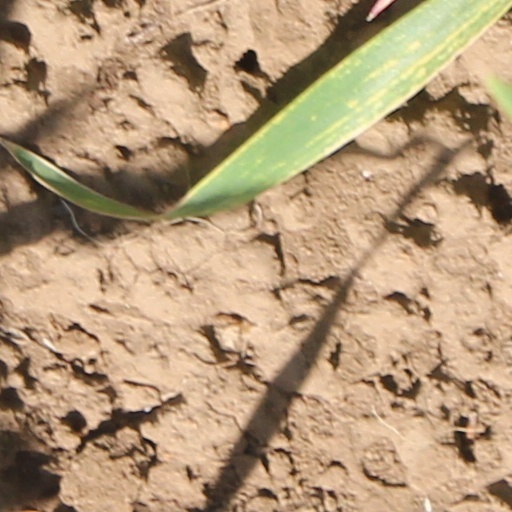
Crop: wheat